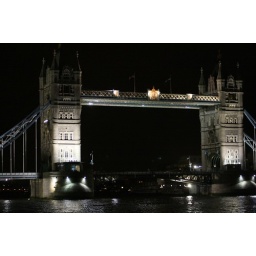
tower bridge by night